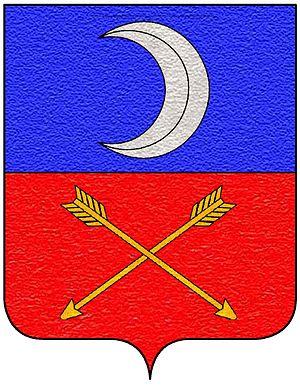
La famille Farsetti est une famille patricienne de Venise originaire de Toscane, d'où est parti un Antonio créé Trésorier Général de l'État Ecclésiastique. Elle acquit la noblesse en 1664 par voie du paiement de la taxe ad-hoc pour la guerre de Candie.